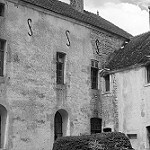
Label: B & W